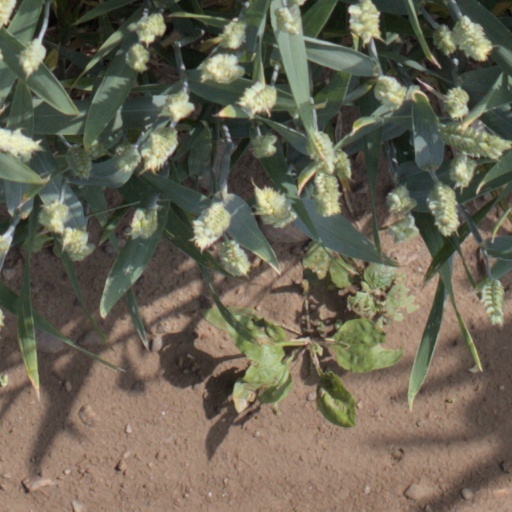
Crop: wheat